Chuck (engineering)

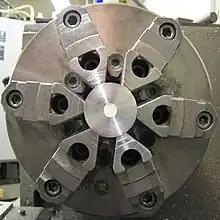
Chuck with six jaws

For special purposes, chucks are available with "six" or "eight" jaws. These are usually of the self-centering design, and may be built to very high standards of accuracy. However, it is a misconception that such chucks necessarily offer more precision in holding solid workpieces than conventional three-jawed self-centering chucks. Indeed, hot-rolled or other imperfectly round workpieces may "teeter" insecurely between opposing jaws of scroll chucks having even numbers of jaws, in the same manner that a four-legged stool teeters on a rough floor while a three-legged stool never does. The primary purpose of six- and eight-jawed chucks is to hold thin-walled tubing with minimum deformation. By having twice as many clamping points, a six-jaw chuck induces less than half as much clamping distortion in a thin-walled workpiece, compared to a three-jawed chuck.